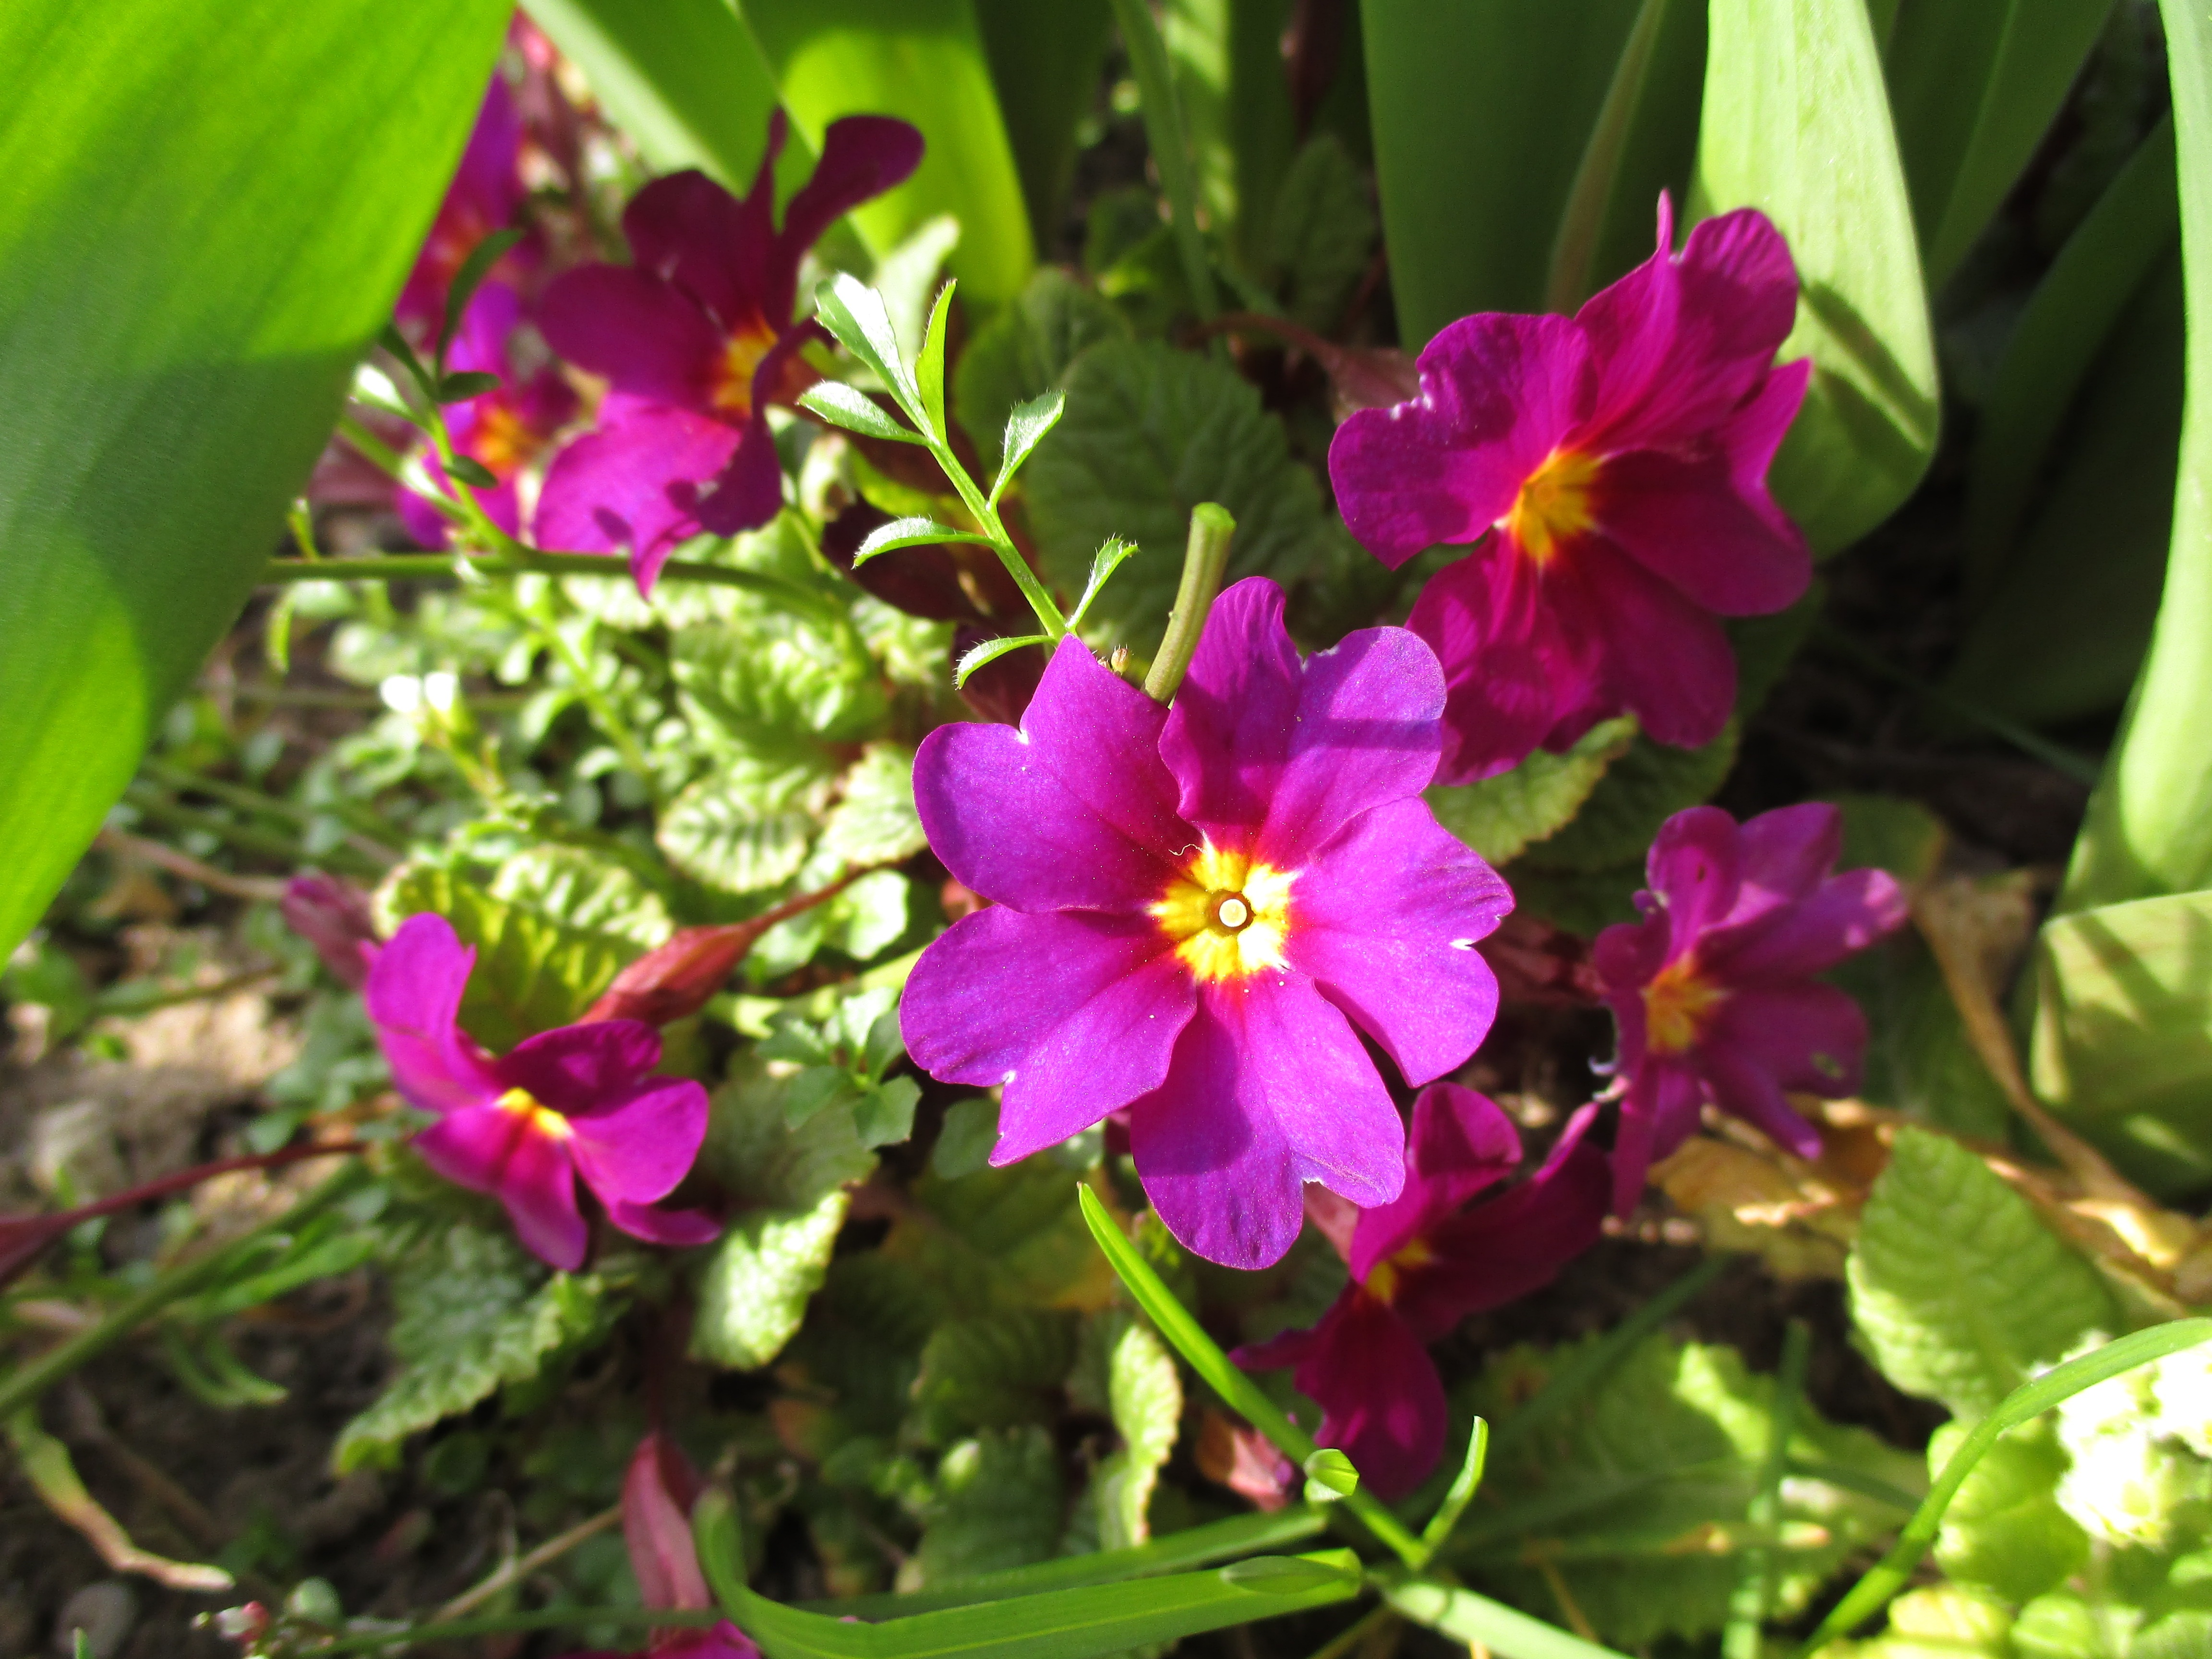
nature, blossom, plant, flower, petal, foliage, spring, green, botany, garden, flora, wildflower, flowers, miracles, primrose, violet, primula, macro photography, flowering plant, the petals, annual plant, land plant, prymule